Bukit Bintang Monorail station

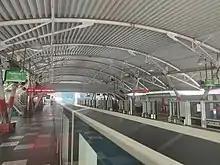
Platform level of the station, connecting bridge is visible from the image

The station has five signed exits. Similar to the nearby Imbi station, the Bukit Bintang station is also directly within walking distance from various other shopping centres (including the Starhill Gallery, Low Yat Plaza, Pavilion KL, Fahrenheit 88, Lot 10, Imbi Plaza and Sungei Wang Plaza). The station is also the only Kuala Lumpur Monorail station to include an overhead link bridge that directly connects its two train platforms, instead of a link under the monorail platforms and track. The station's length is also longer in comparison with certain KL Monorail stations.